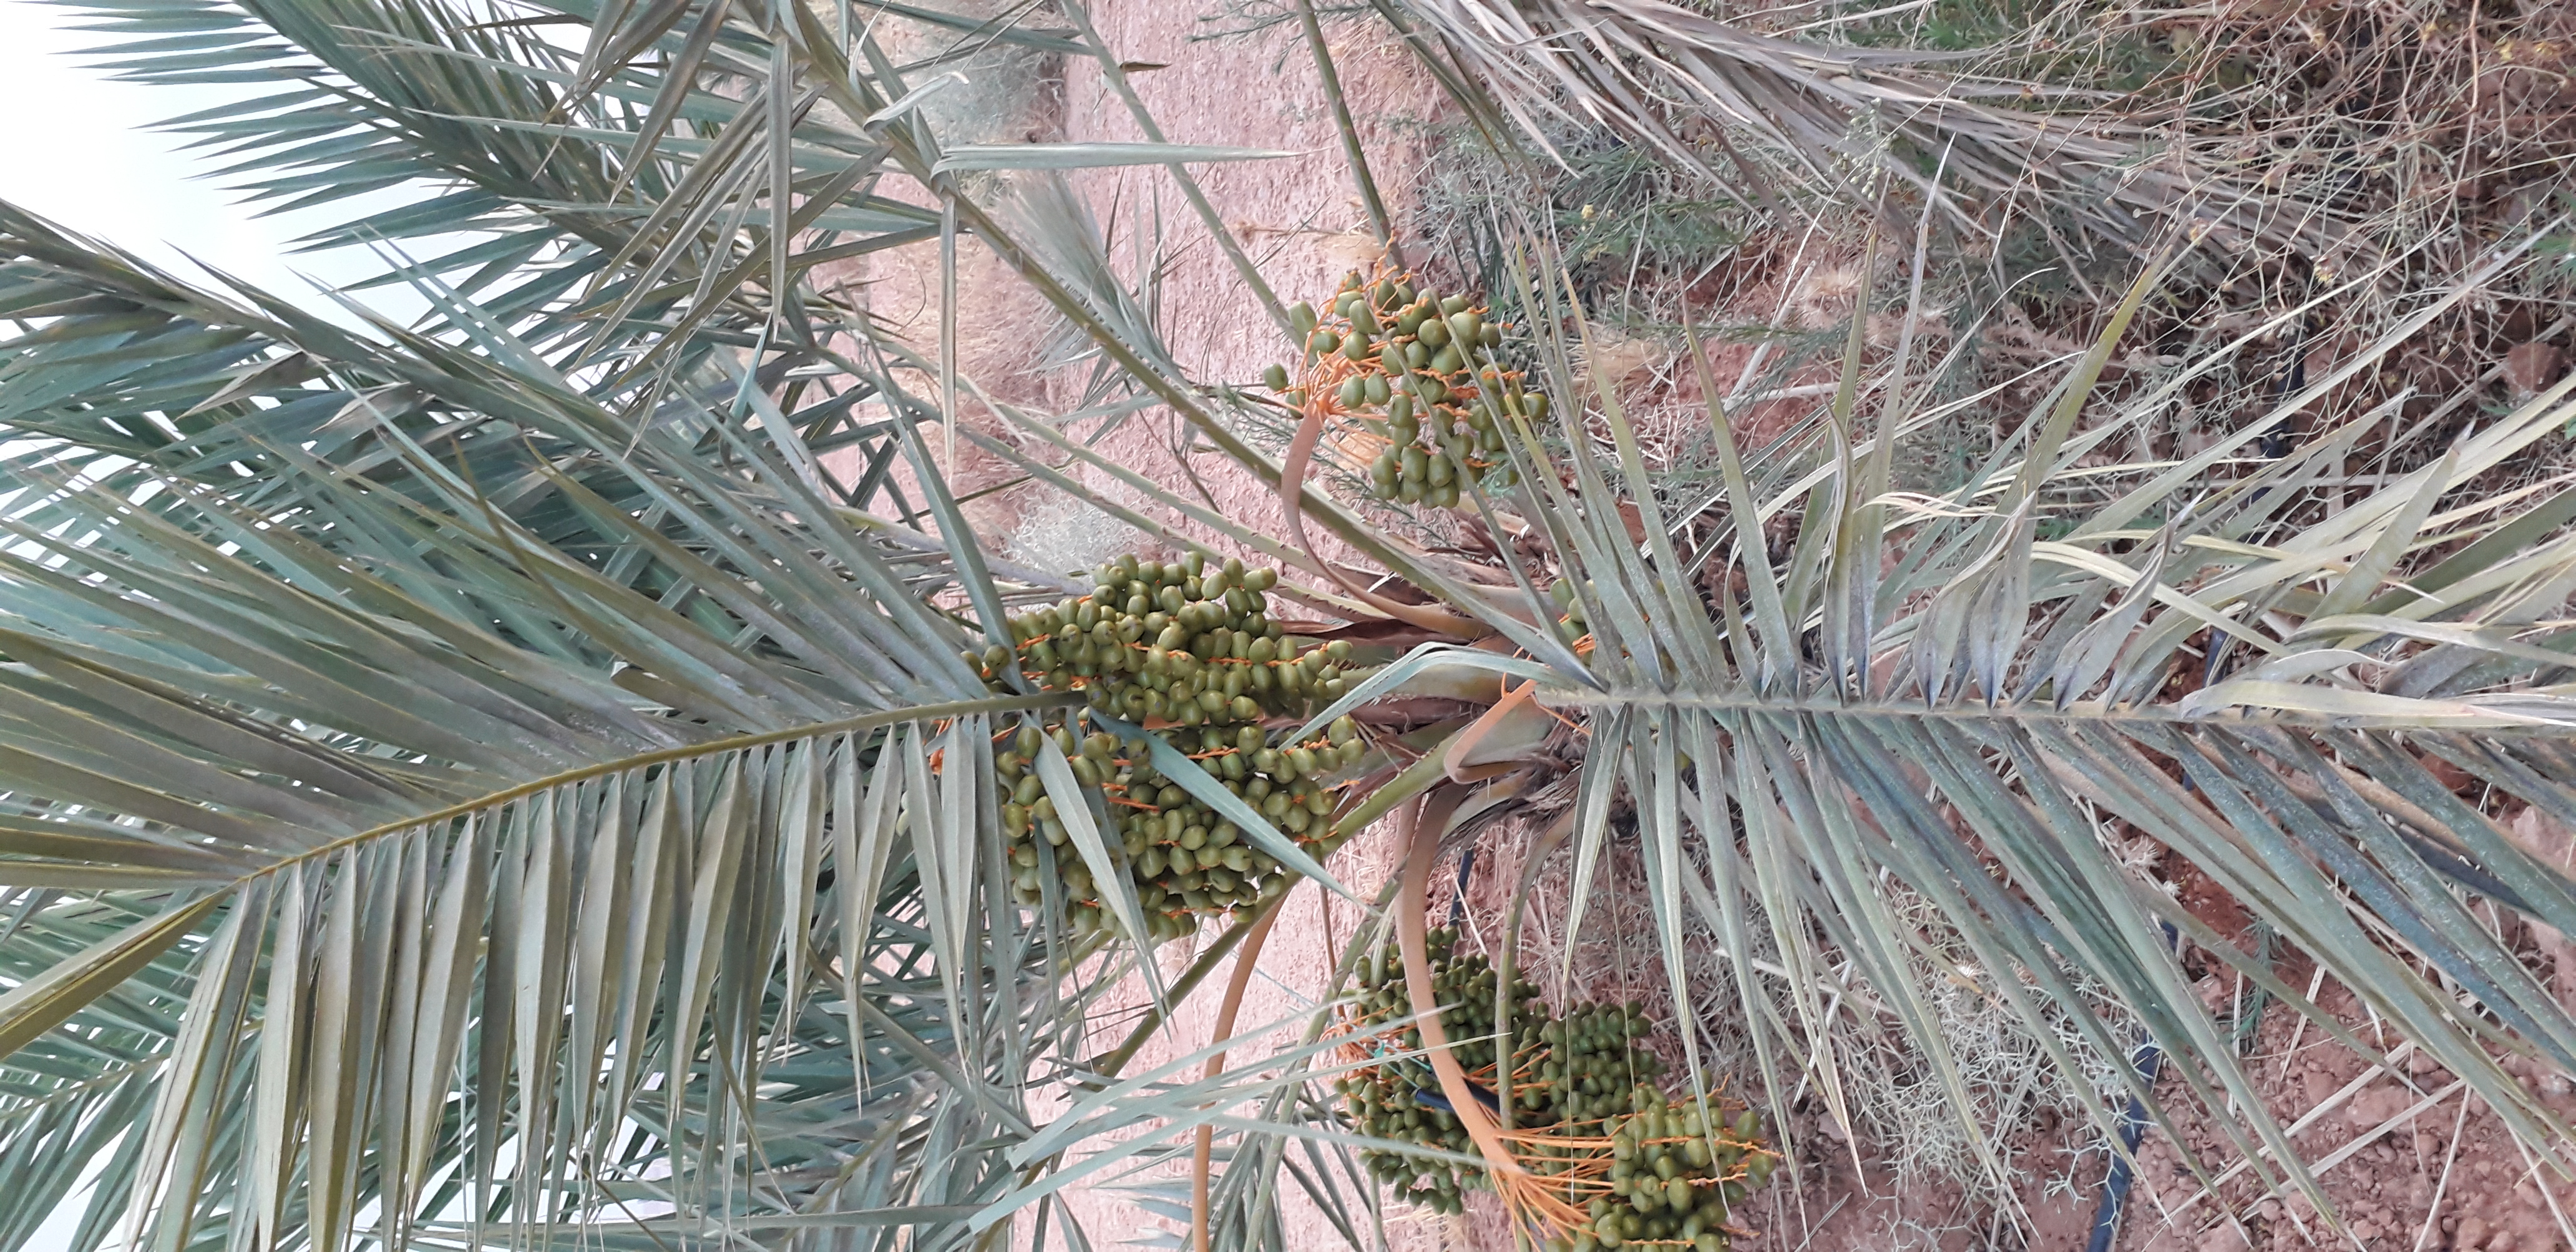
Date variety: Boufagous